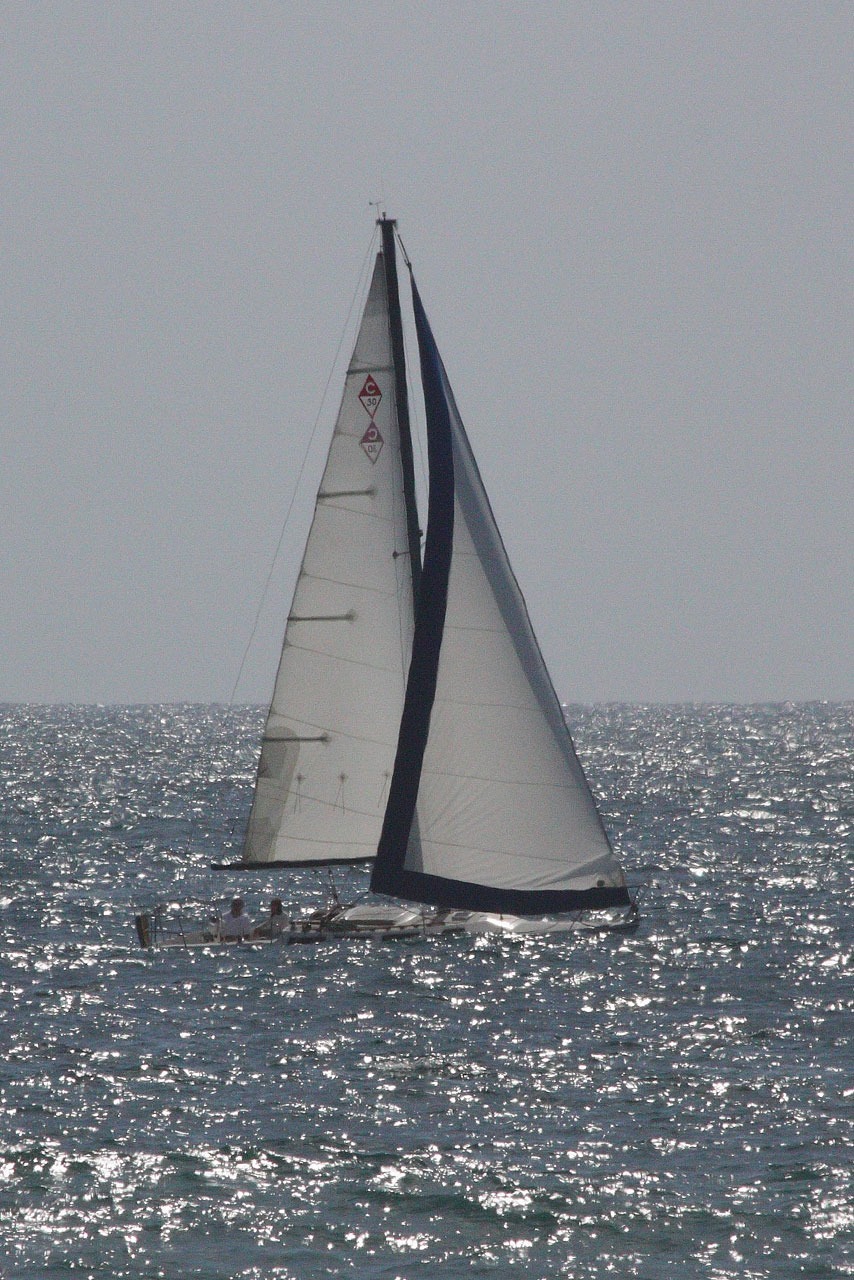
sea, ocean, boat, wind, ship, vehicle, mast, sailing, sailboat, california, sports, sail, pacific, watercraft, scow, schooner, sloop, sailing ship, dinghy, yacht racing, skiff, windsports, dinghy sailing, keelboat, sailboat racing, lugger, galway hooker